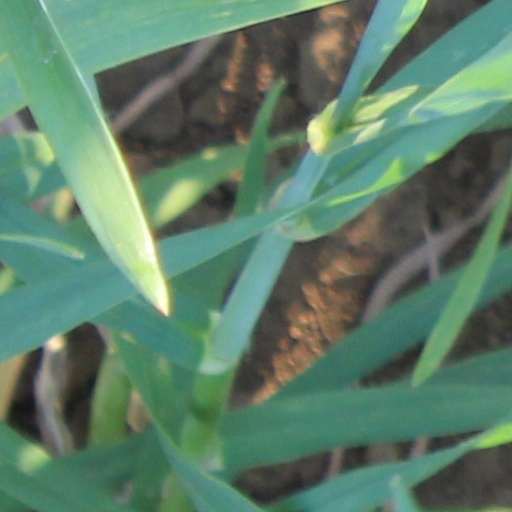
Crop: wheat